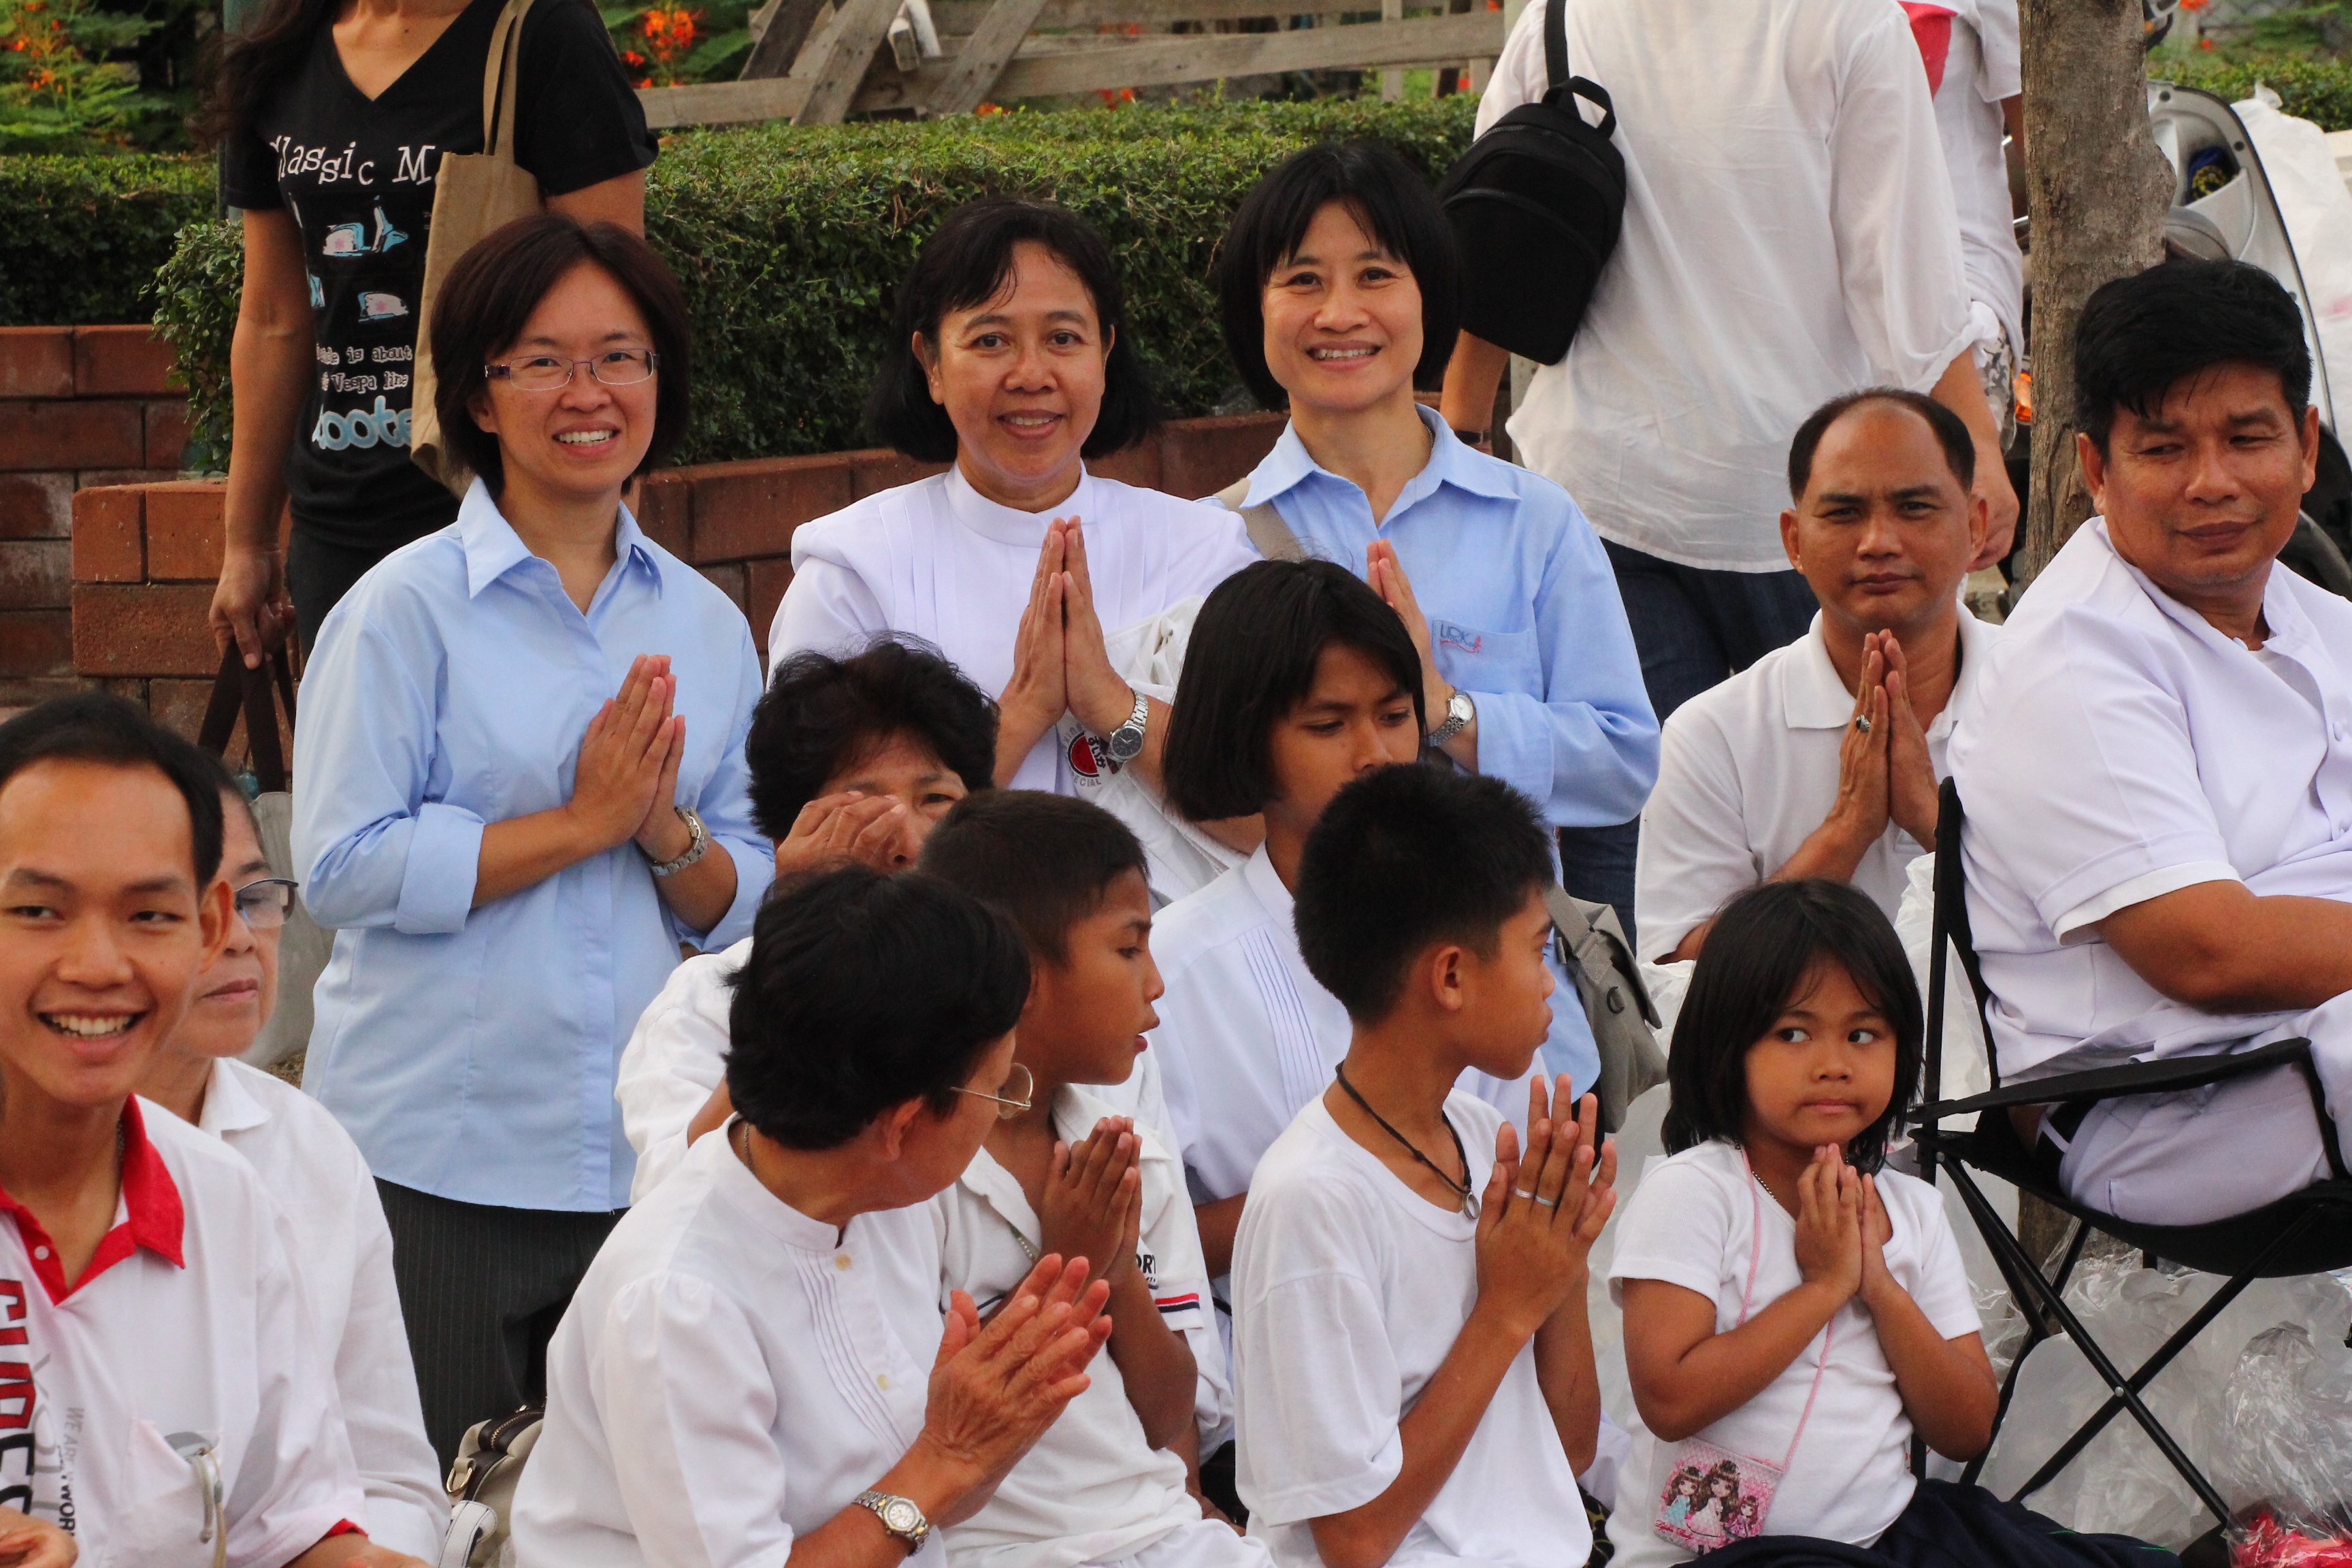
people, buddhism, praying, thailand, religious, gold, temple, sports, million, class, wat, secondary school, dhammakaya pagoda, phra dhammakaya, more than, budhas